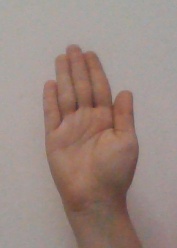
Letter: seen